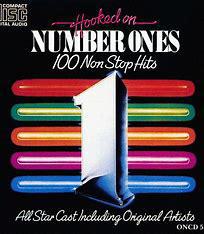
Brand: ON
Model: 100